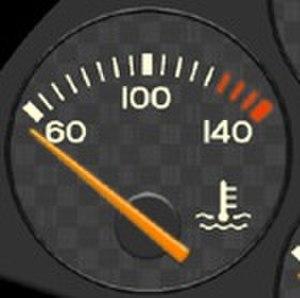
Le tableau de bord, planche de bord, ou combiné d'instruments, est constitué d'un ensemble d'indicateurs et de témoins qui renseignent le conducteur d'un véhicule automobile sur le fonctionnement du moteur et sur les paramètres de conduite. Il est le plus souvent situé face au conducteur ou pilote, mais dans certains cas, les afficheurs sont situés au milieu de la planche de bord.